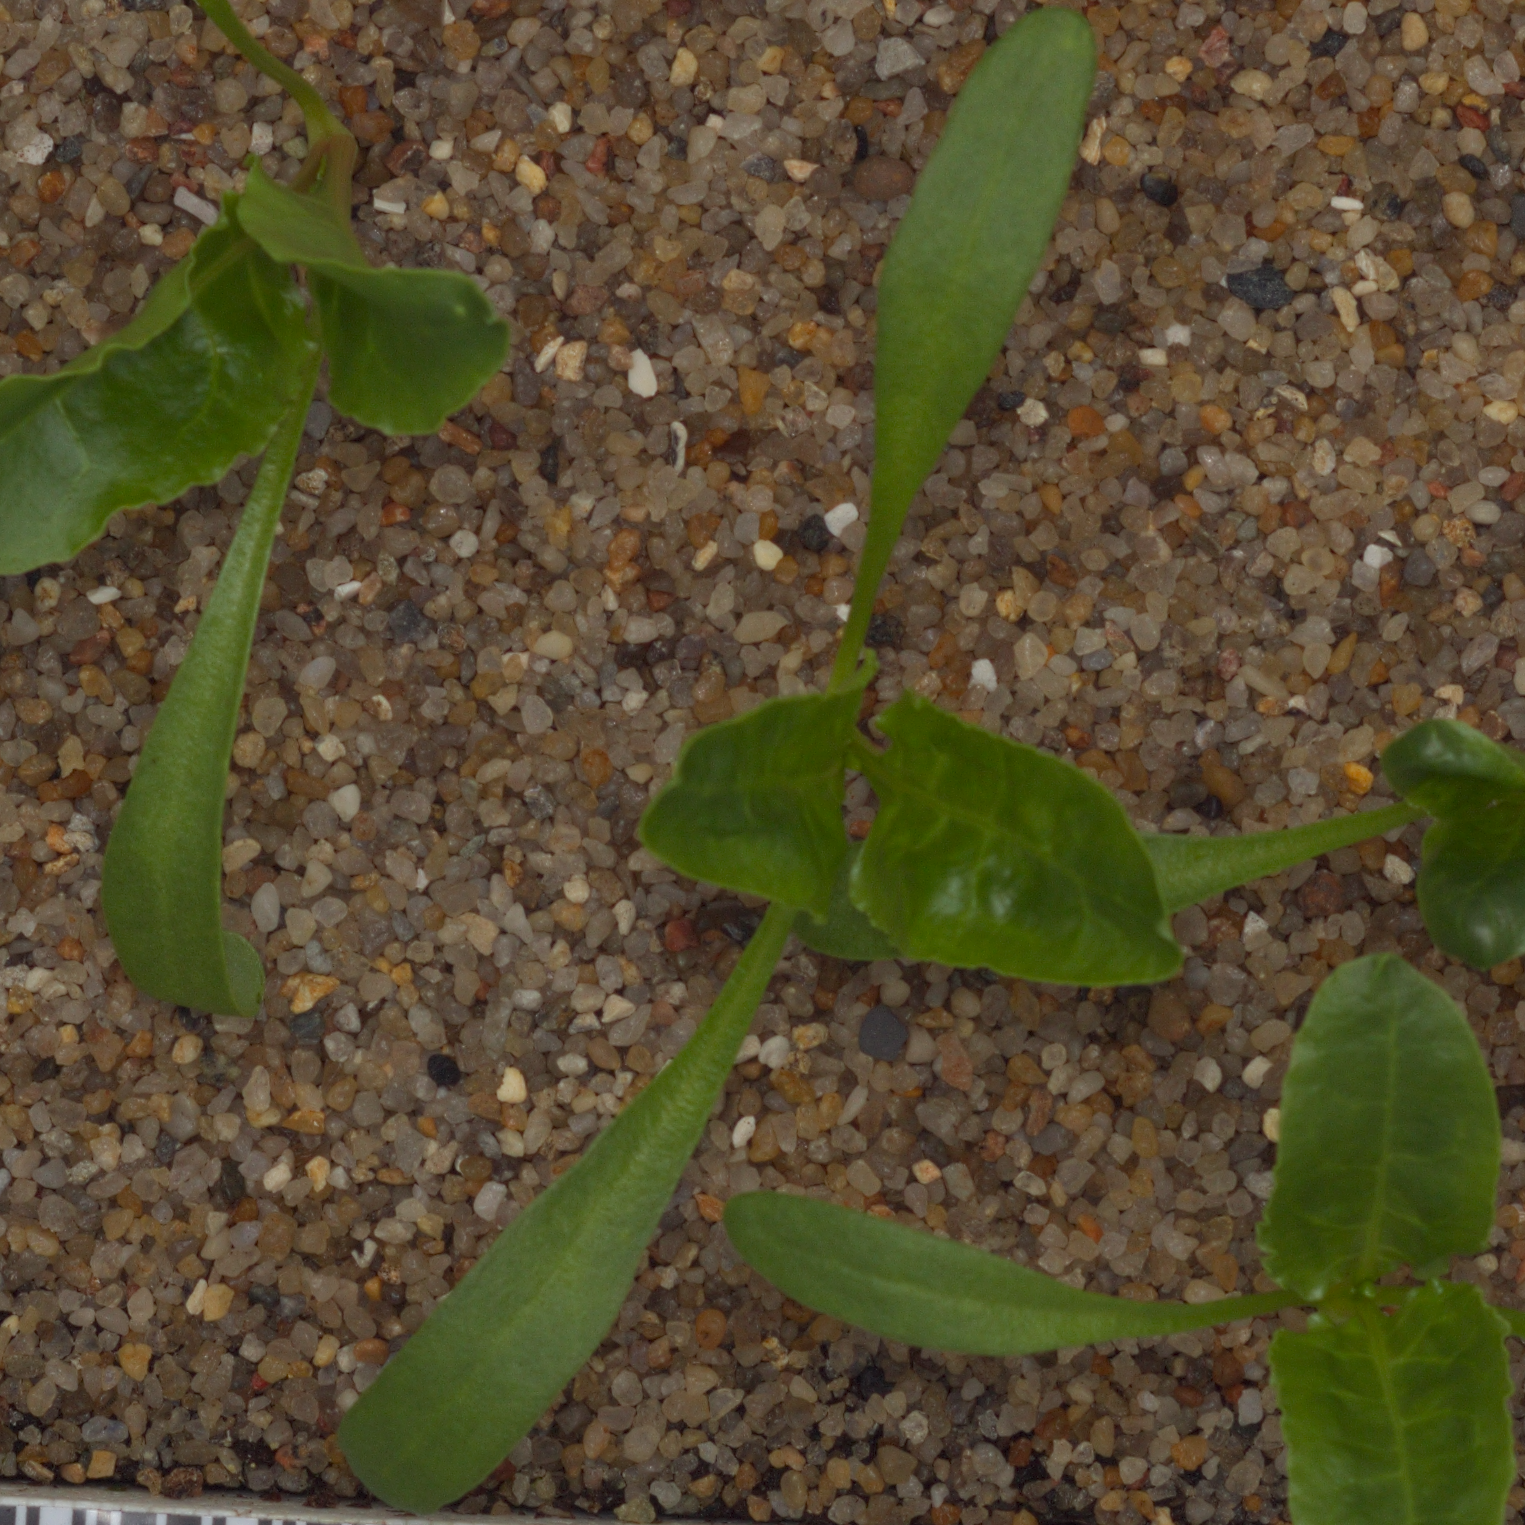
Label: sugar_beet